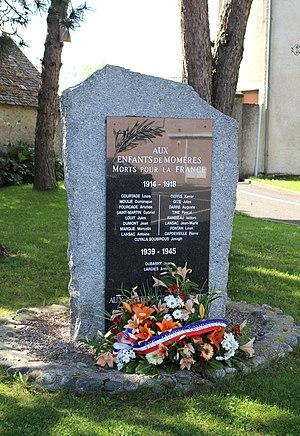
Monument aux morts de Momères (Hautes-Pyrénées)
Momères est une commune française située dans le département des Hautes-Pyrénées, en région Occitanie.